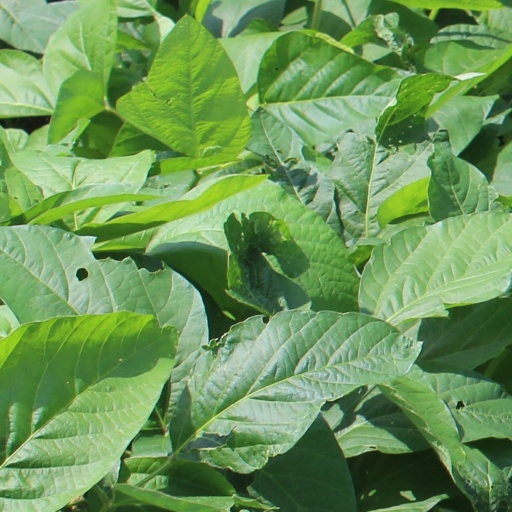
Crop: soybean